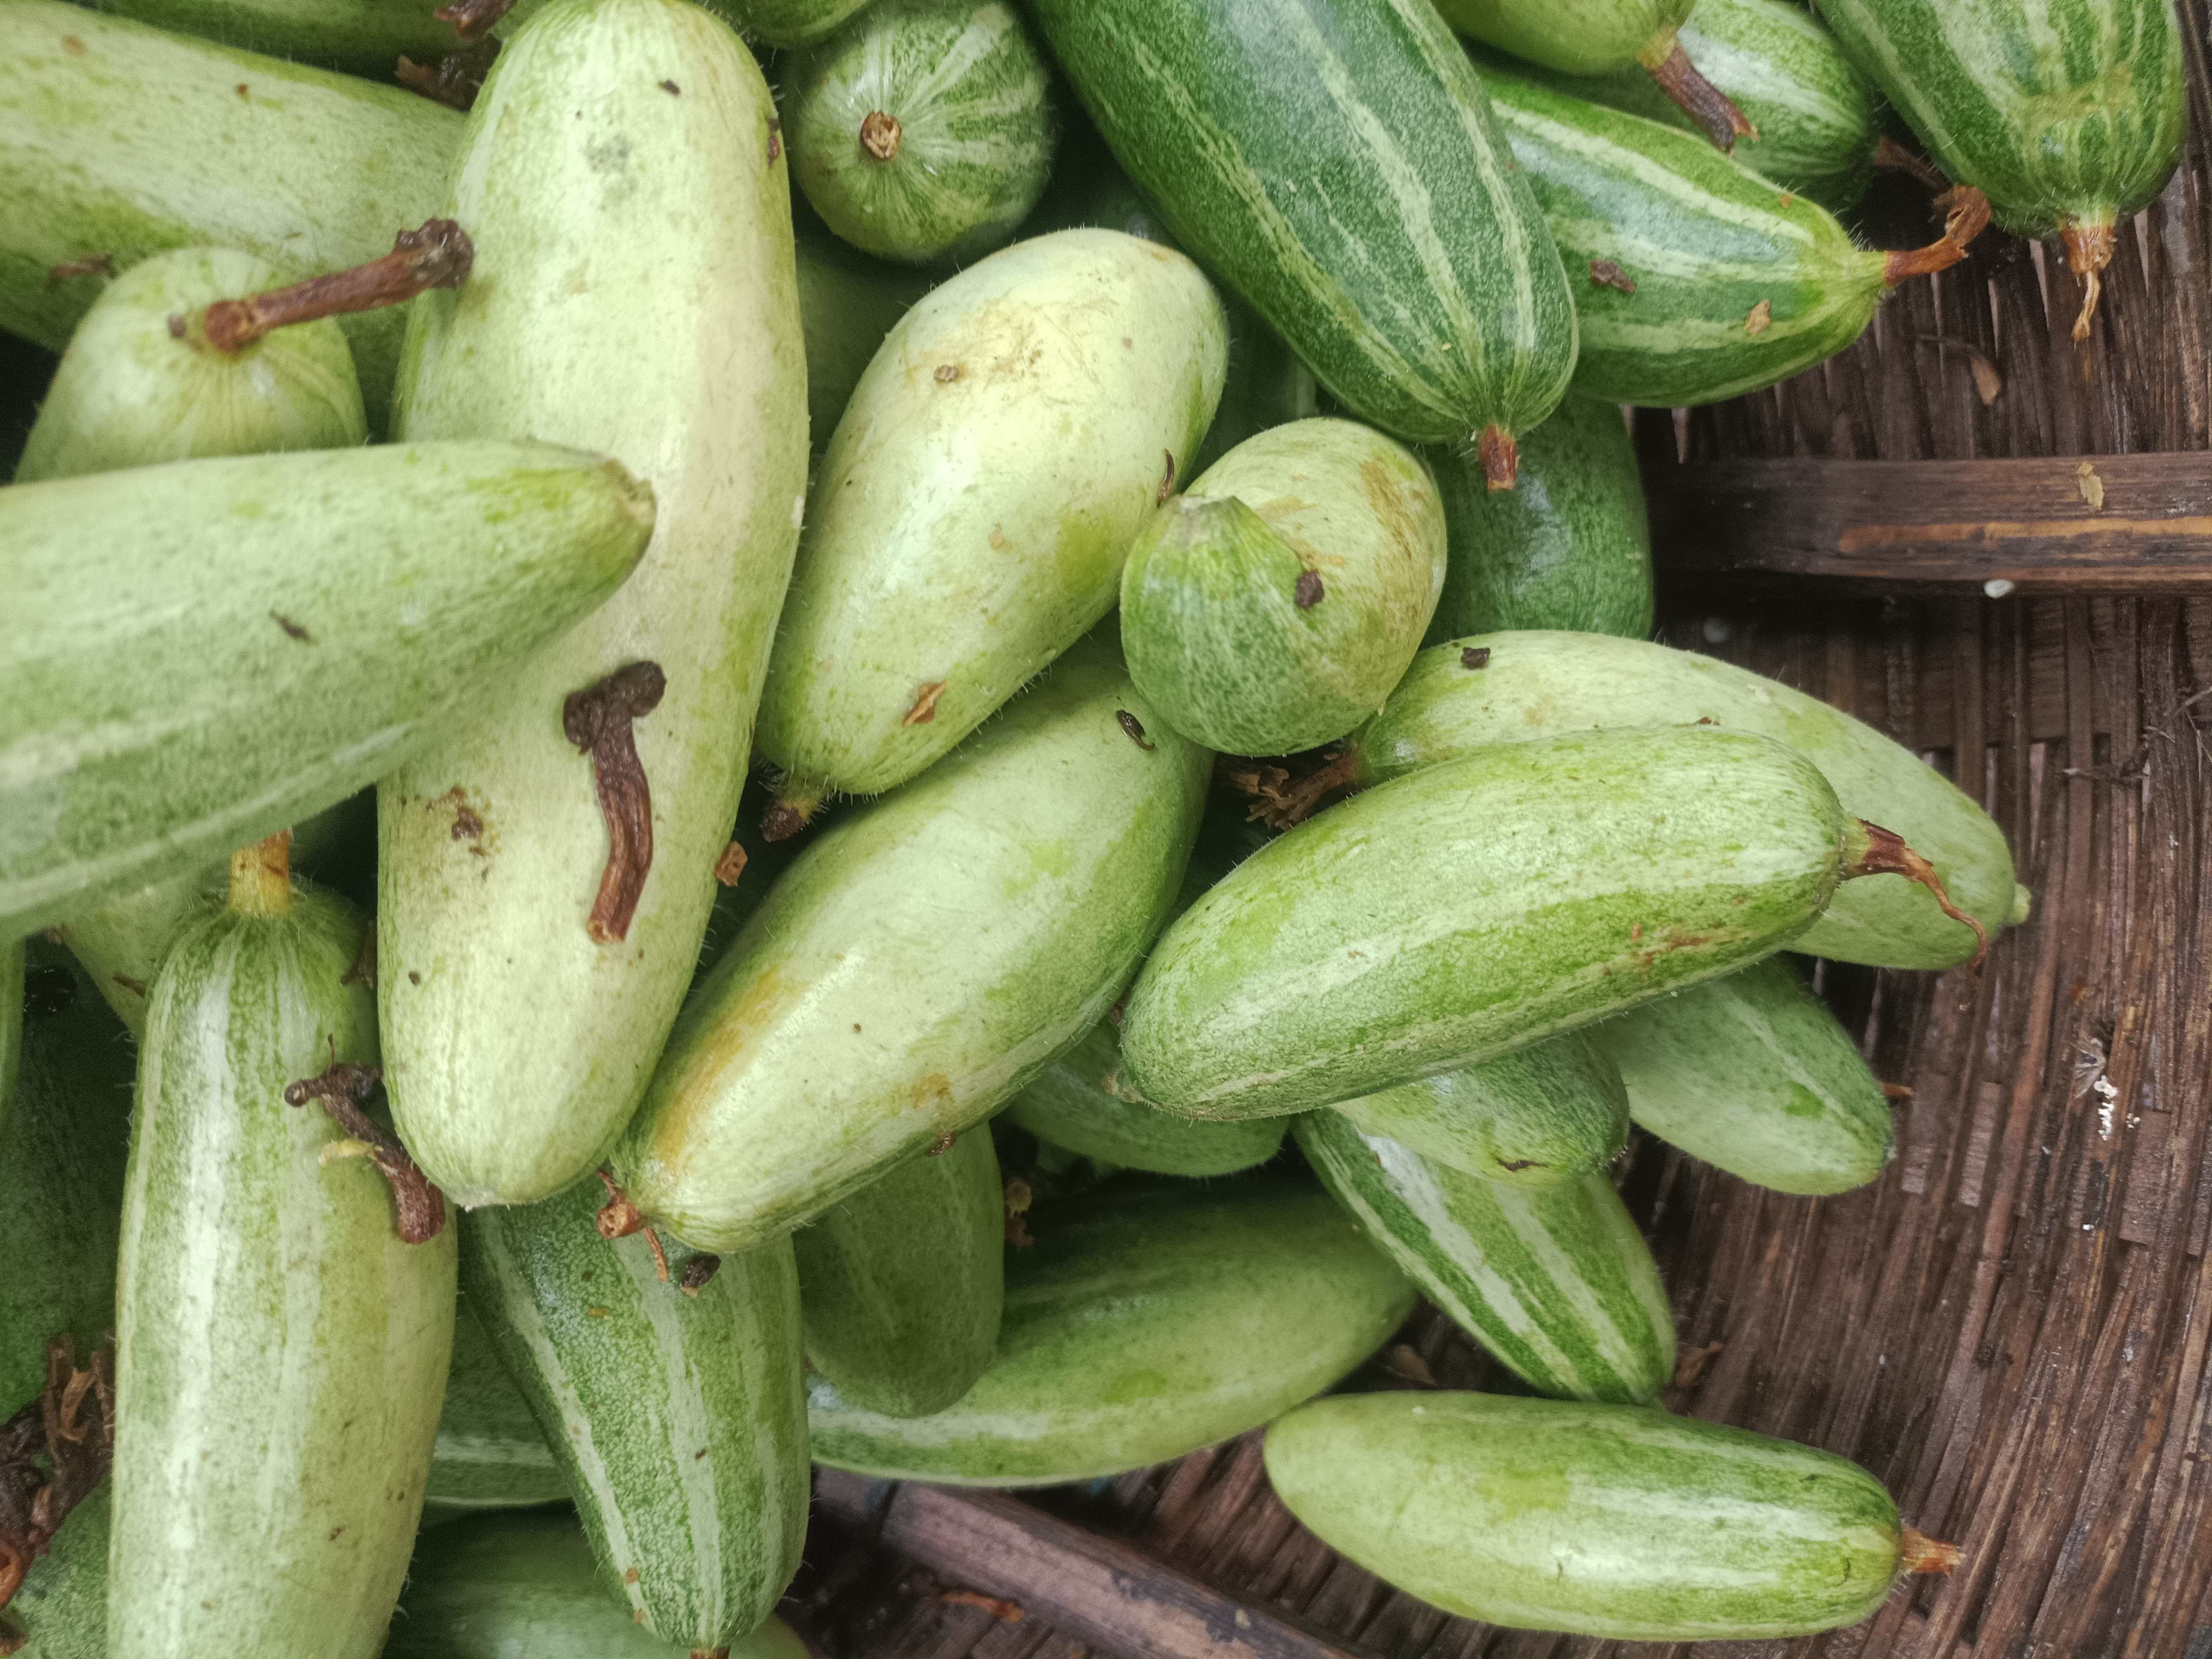
Label: Trichosanthes dioica